Diagnosis of tuberculosis

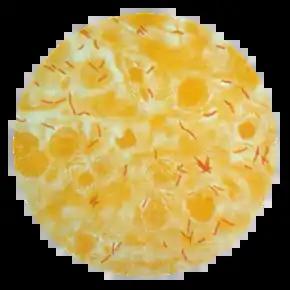
"M. tuberculosis" (stained red) in sputum

Tuberculosis is diagnosed by finding "Mycobacterium tuberculosis" bacteria in a clinical specimen taken from the patient. While other investigations may strongly suggest tuberculosis as the diagnosis, they cannot confirm it.